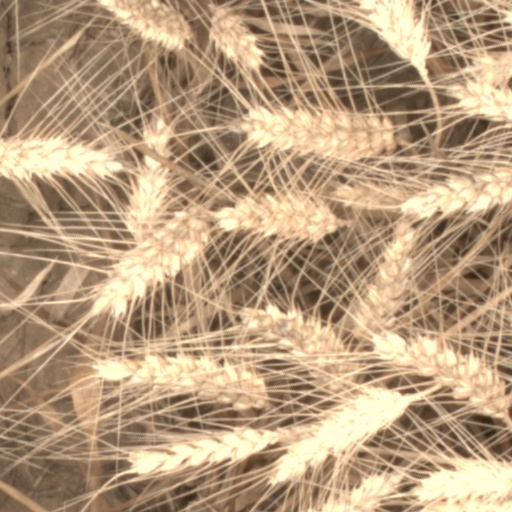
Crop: wheat